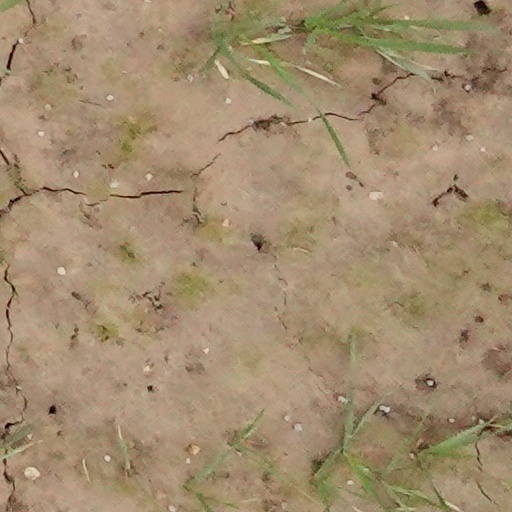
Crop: wheat